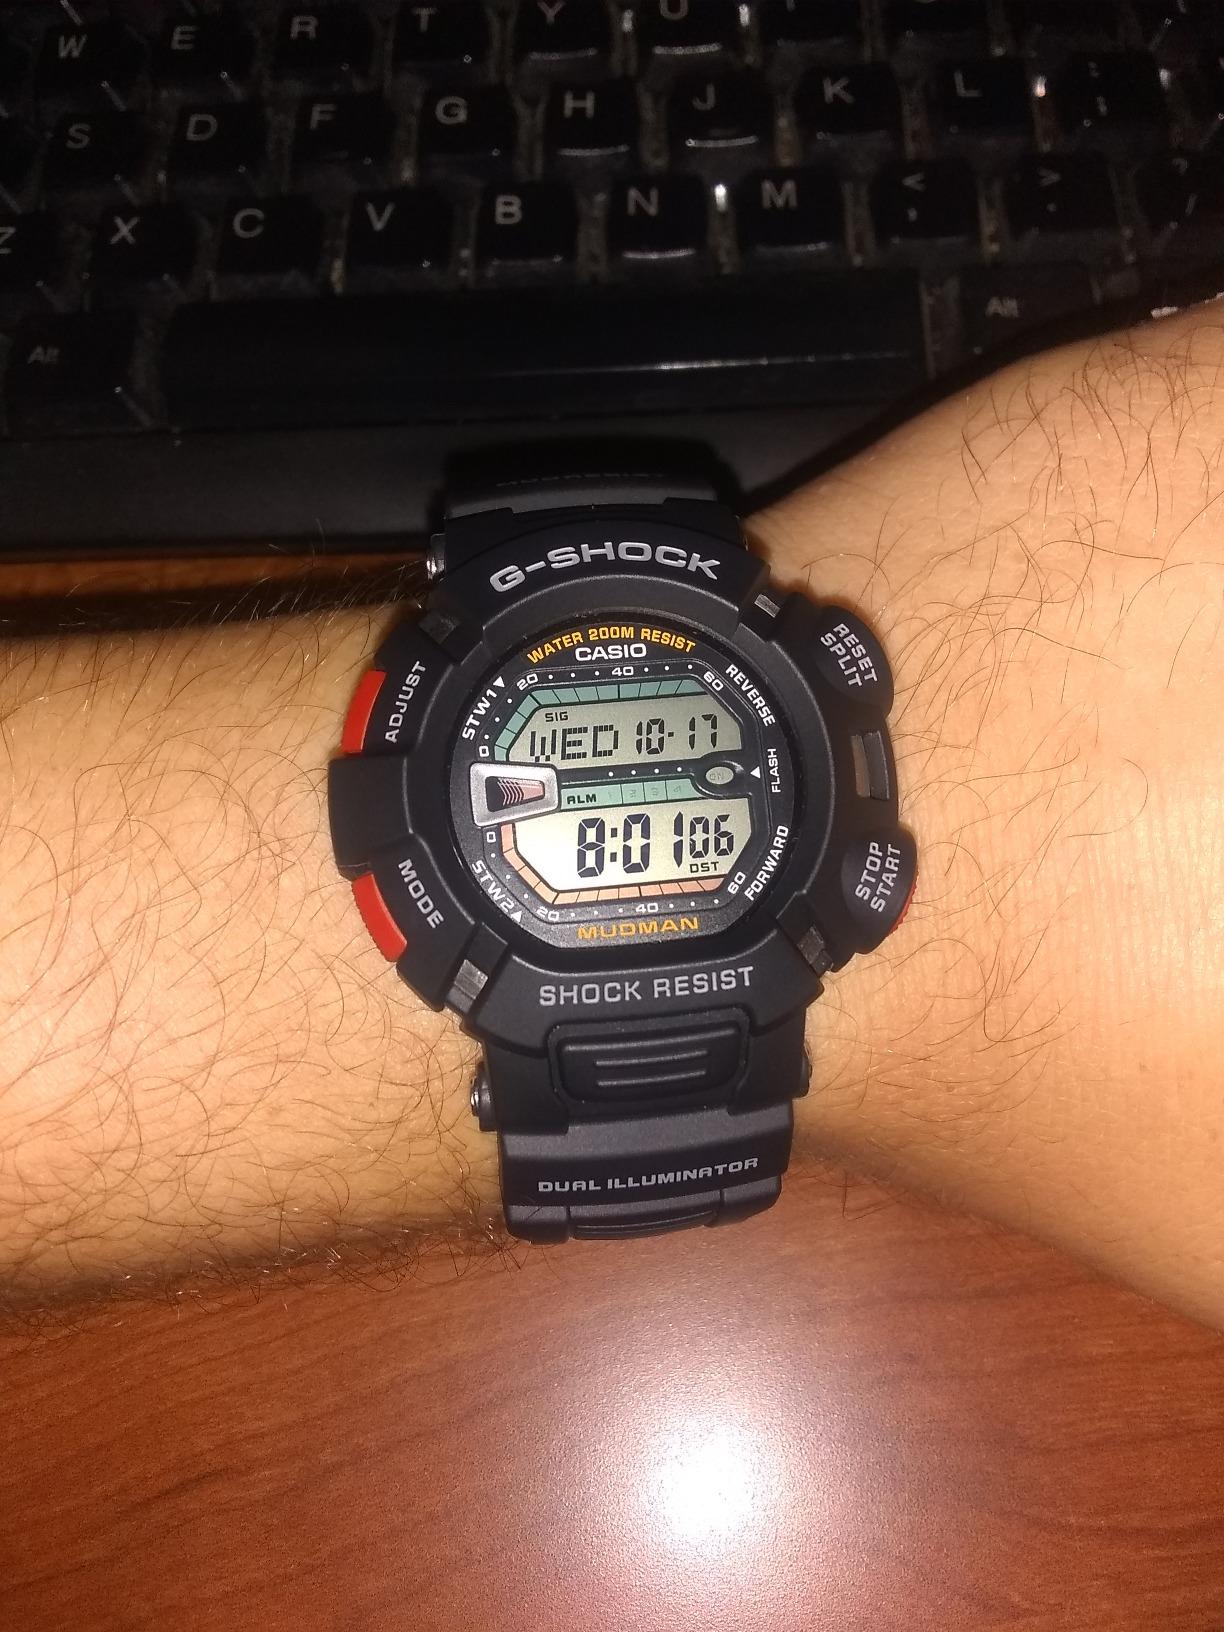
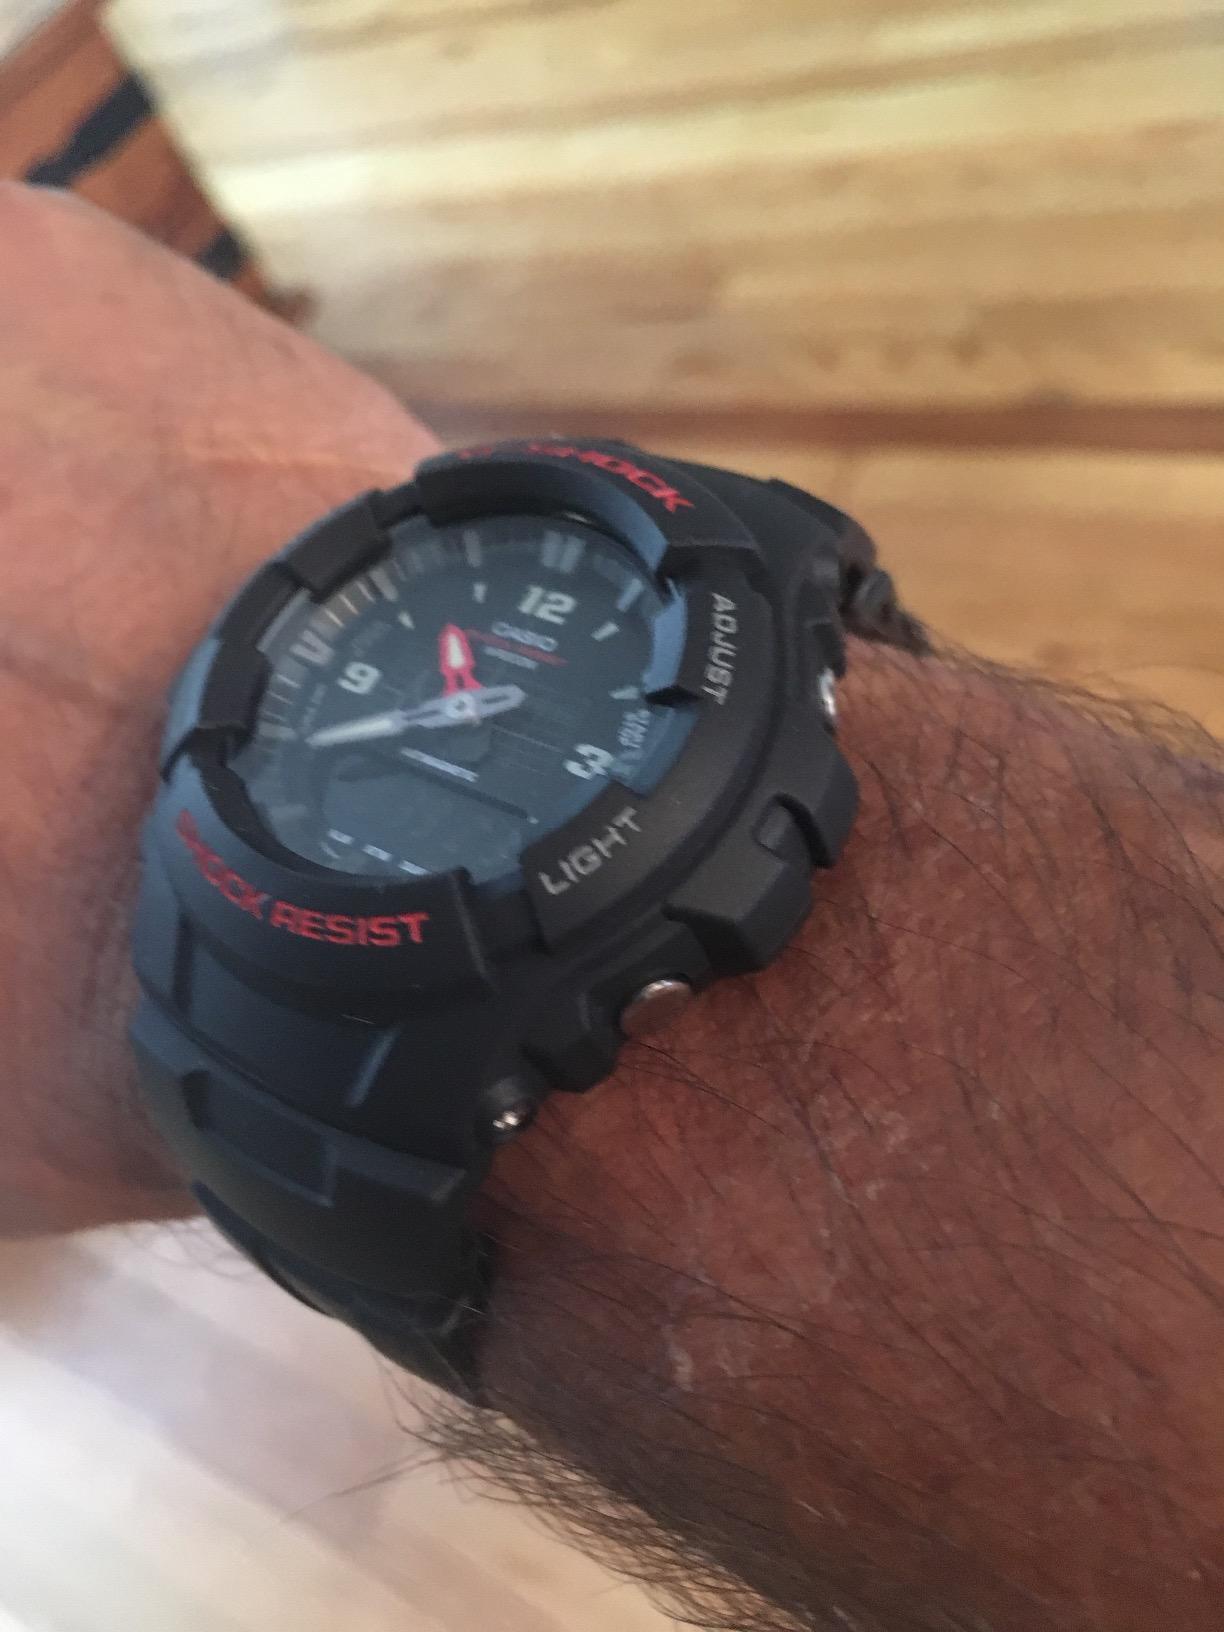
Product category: accessories_watch
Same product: no